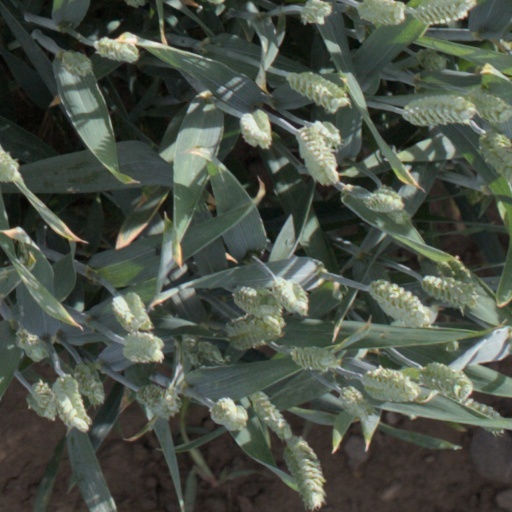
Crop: wheat